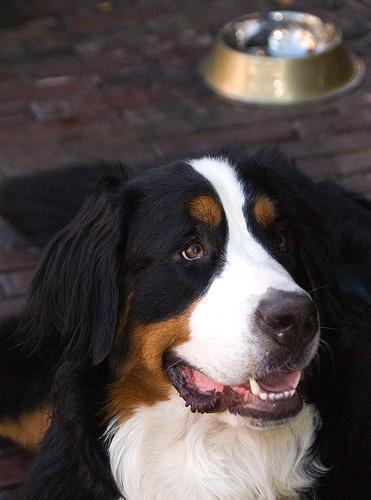
Bernese_mountain_dog